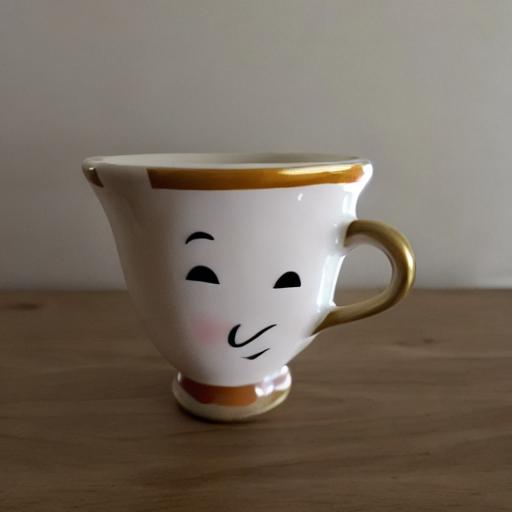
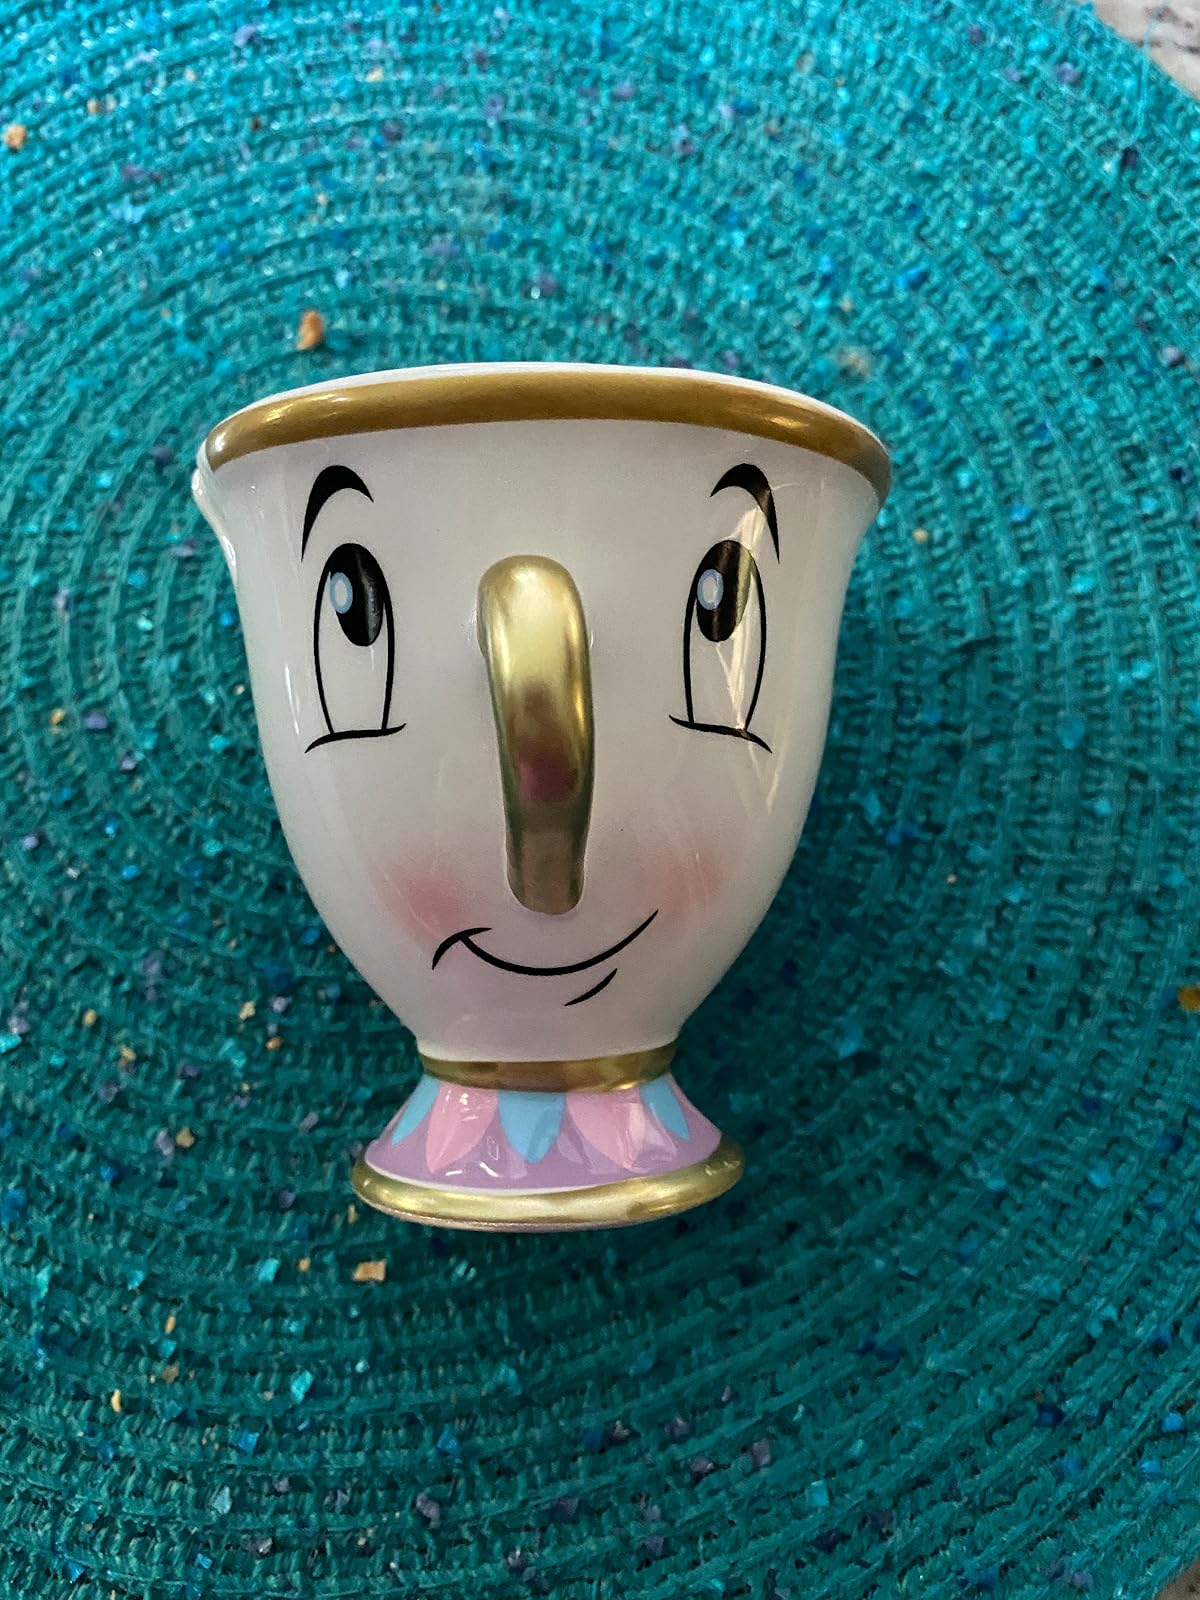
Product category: items_mug
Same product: no